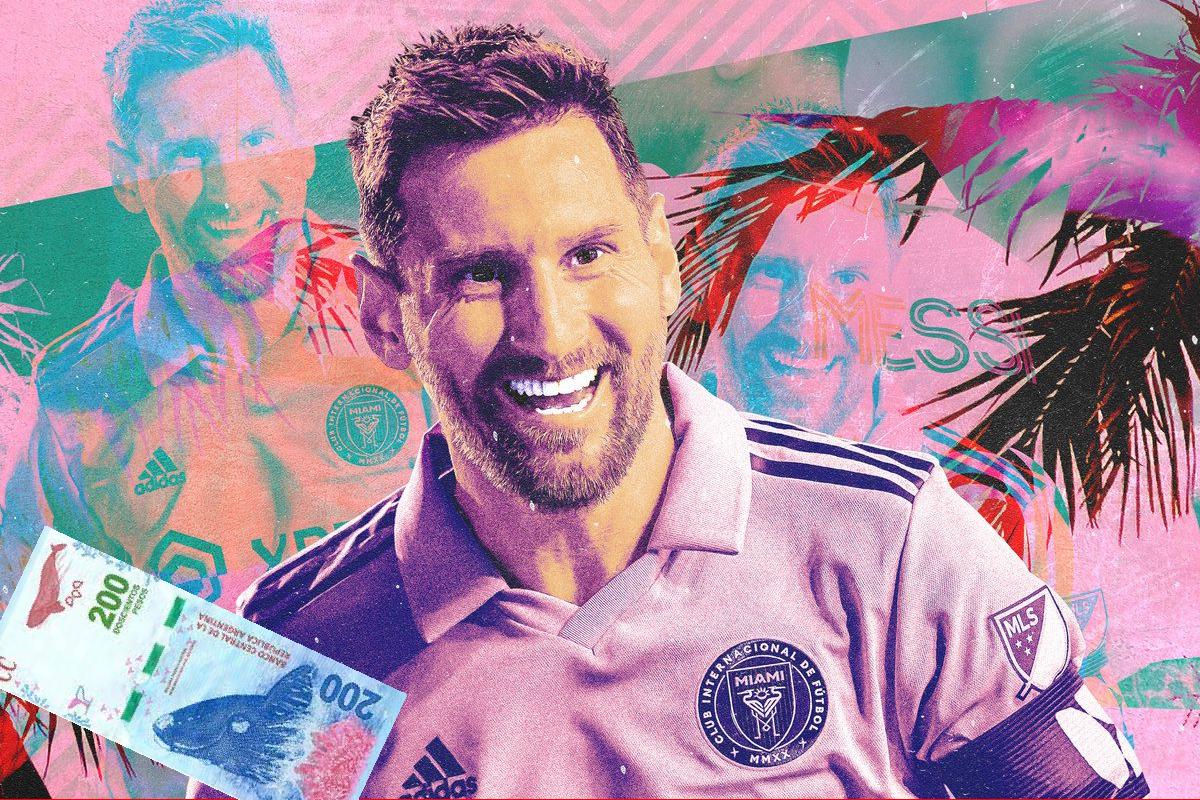
Denominación: 200